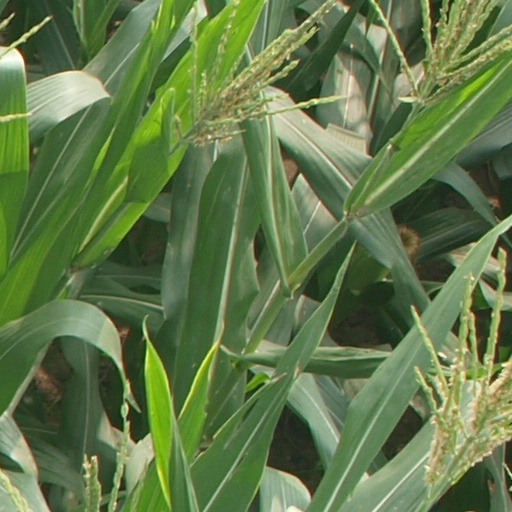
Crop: maize; corn